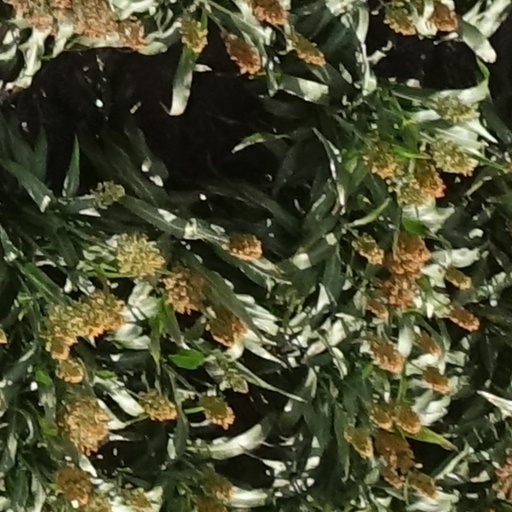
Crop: sorghum